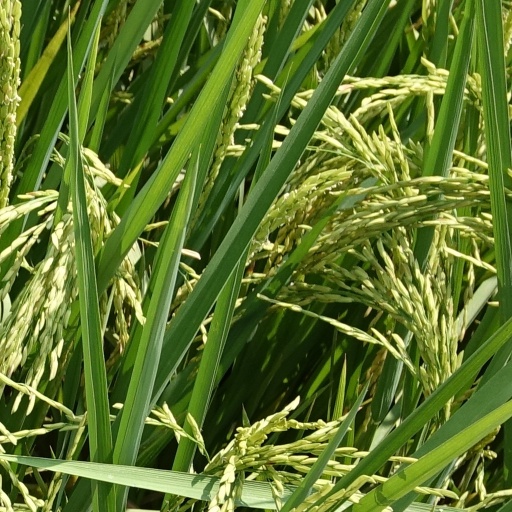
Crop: rice